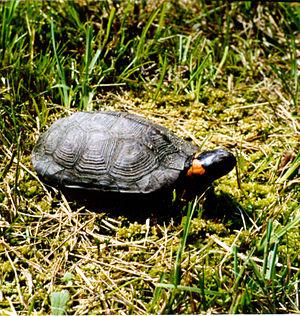
La Tortue de Muhlenberg, parfois appelée et comme d'autres espèces « Tortue des marais », est une tortue semi-aquatique endémique de l'est des États-Unis. L'adulte pèse en moyenne 110 grammes. Sa peau et sa carapace sont généralement marron foncé, avec une marque orange caractéristique de chaque côté du cou. C'est une tortue diurne discrète, qui passe le plus clair de son temps enterrée dans la vase, et qui hiberne durant l'hiver. La Tortue de Muhlenberg est omnivore et consomme principalement de petits invertébrés. Le cycle de vie de cette espèce est plutôt long, et les femelles pondent 3 œufs en moyenne, une fois par an. Le jeune grandit assez rapidement, atteignant sa maturité sexuelle entre 4 et 10 ans. Les Tortues de Muhlenberg vivent en moyenne entre 20 et 30 ans à l'état sauvage. Depuis 1973, le zoo du Bronx élève des Tortues de Muhlenberg en captivité.